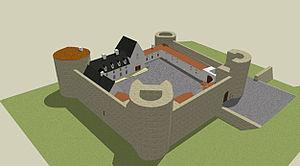
image de synthèse de l'ensemble castral de Nomeny au 16°s.
Nomeny, parfois orthographié Nomény, est une commune française située dans le département de Meurthe-et-Moselle en région Grand Est.